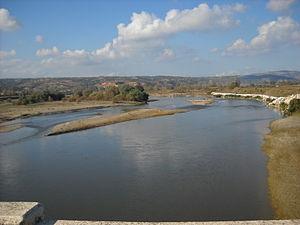
Le Vardar ou Axios est le plus long fleuve de la Macédoine géographique. Avec ses 388 km il traverse la République de Macédoine du Nord et le nord de la Grèce. La partie grecque du fleuve est longue de 87 km.